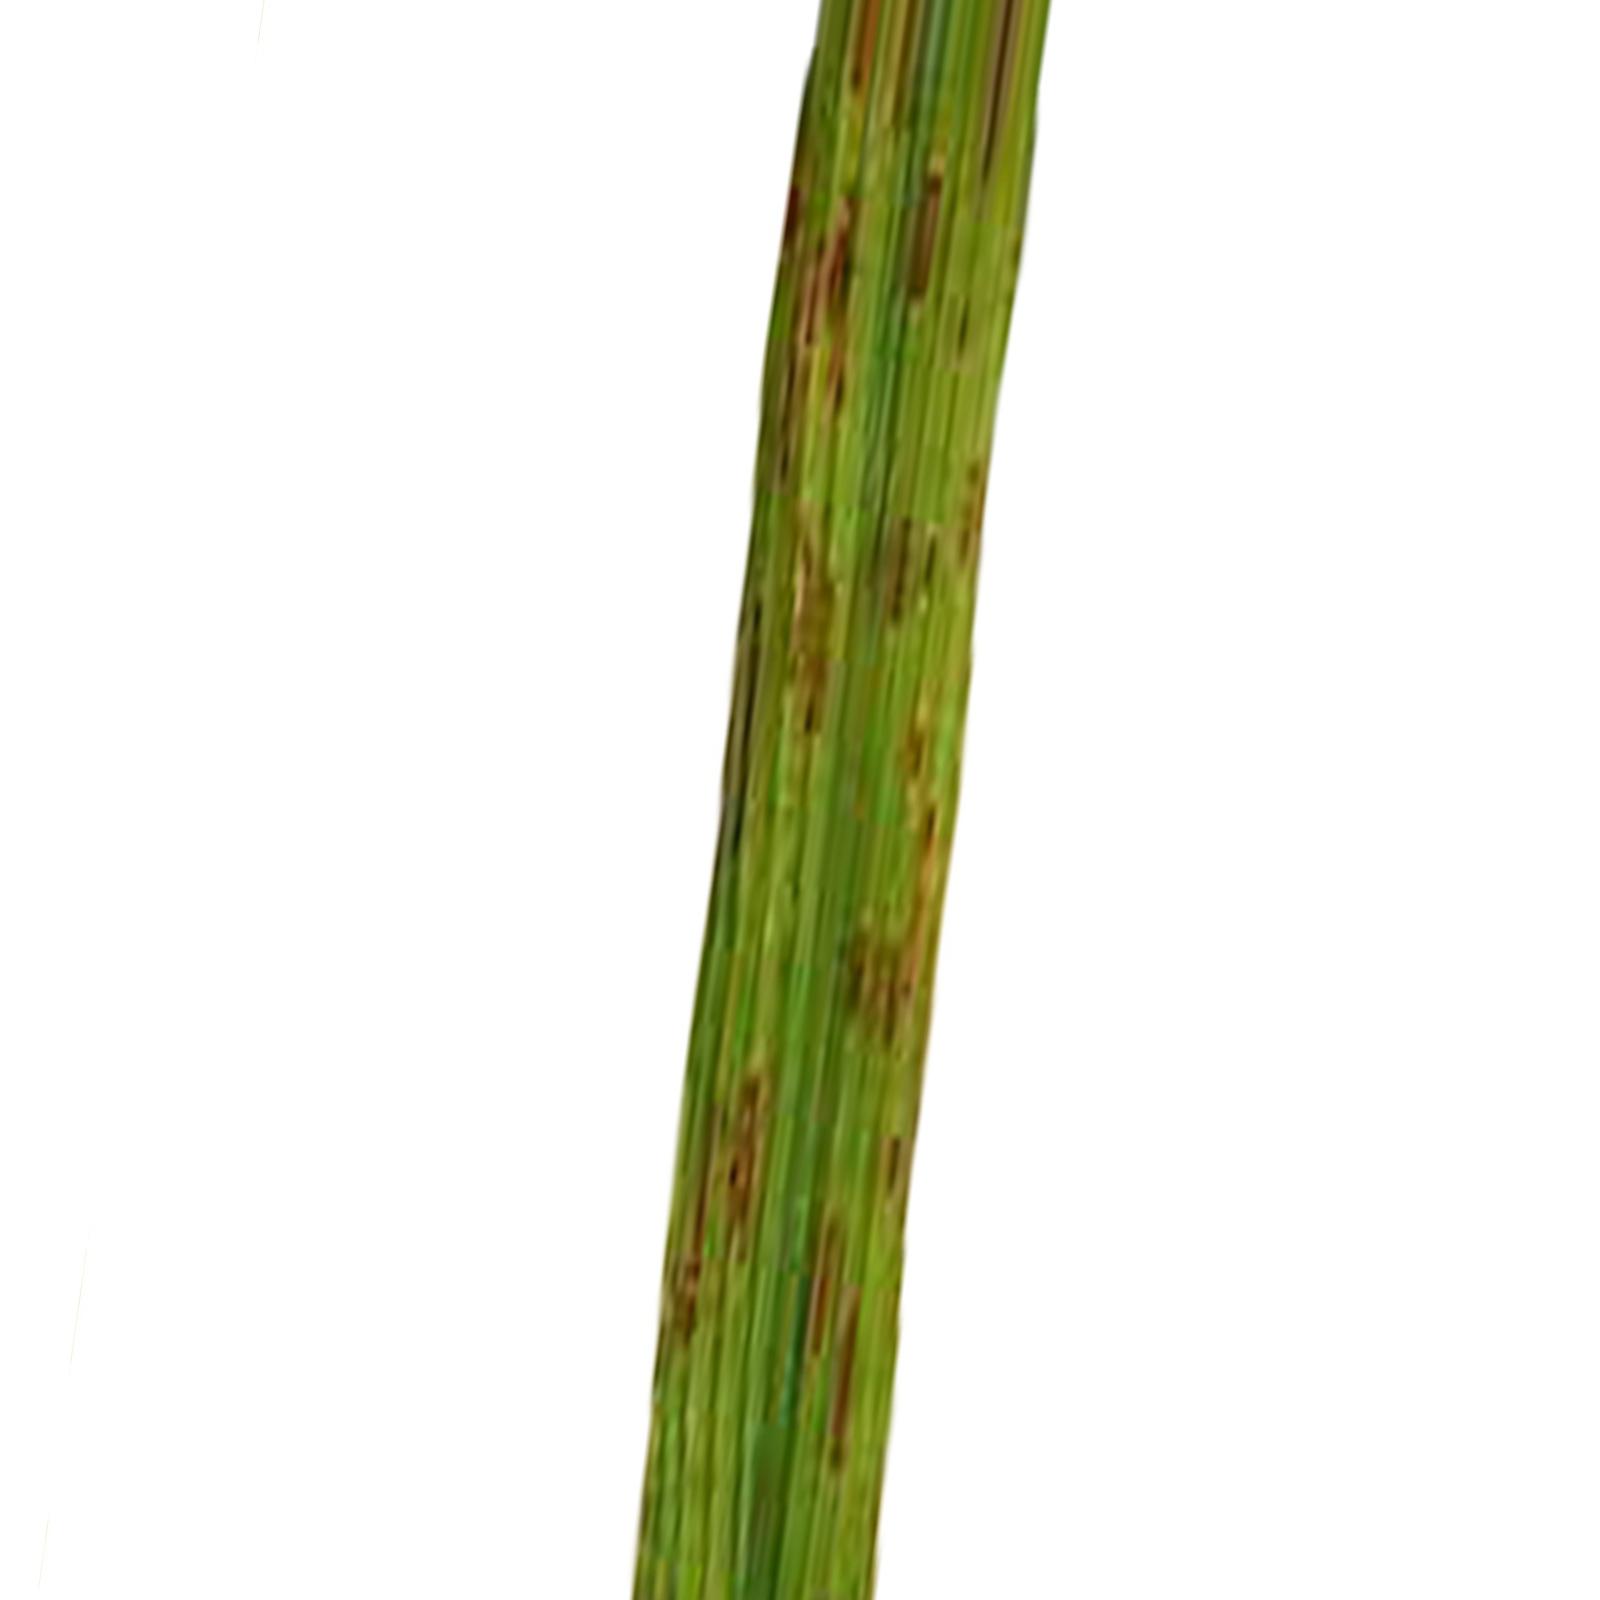
Nhãn: Bệnh Đốm Nâu ( Brown spot )